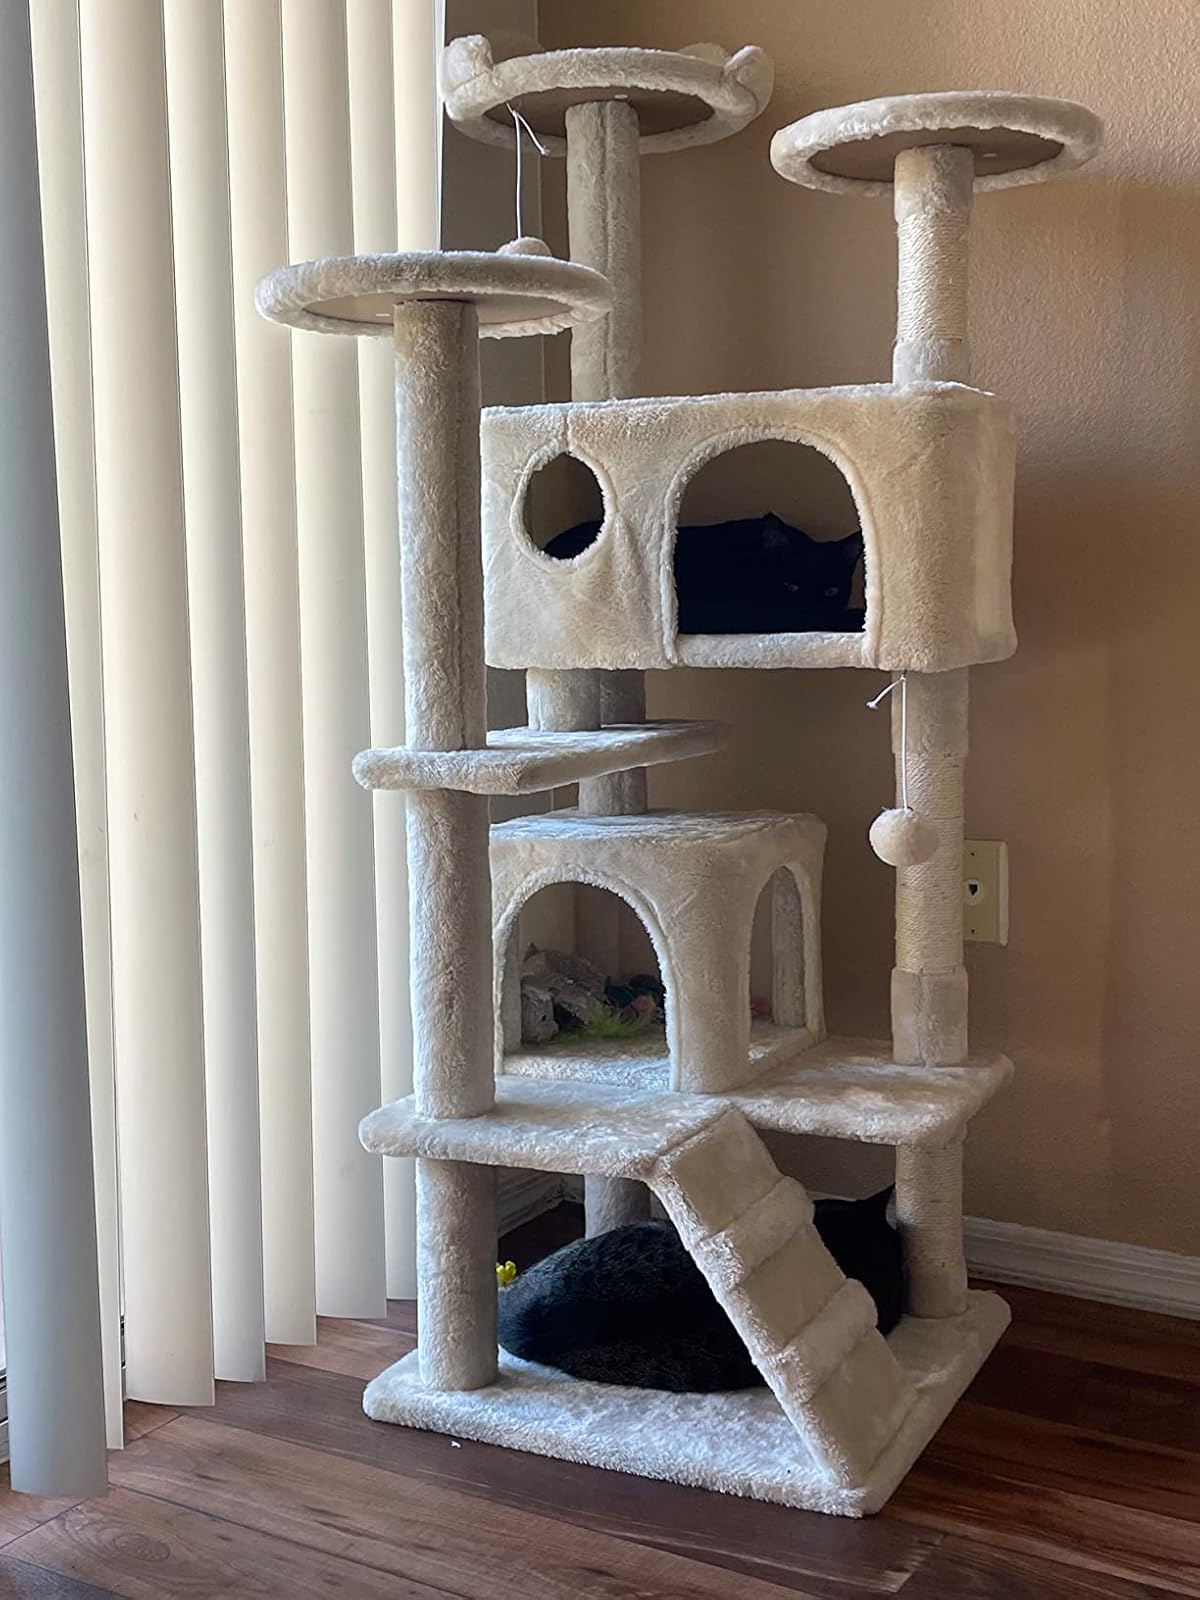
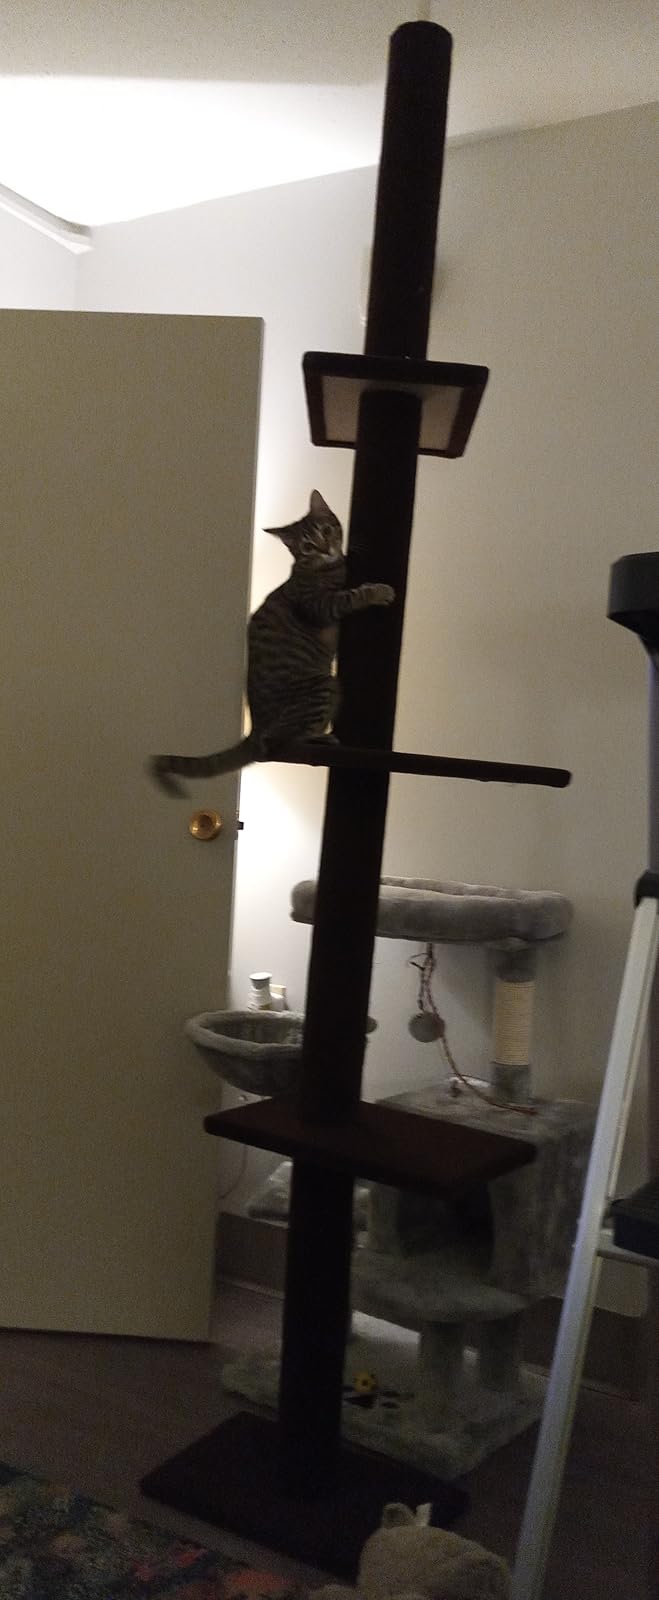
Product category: items_cat tree
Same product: no